Grenada at the 2011 World Championships in Athletics

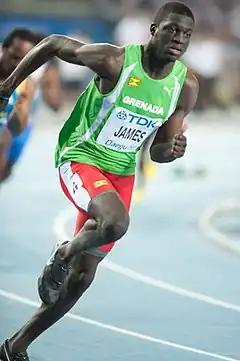
Kirani James

Kirani James became the third youngest ever male gold medallist at a World Championships and also the first man from Grenada to climb the podium at this global event.